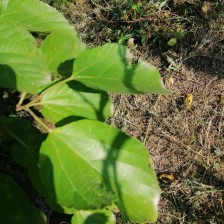
Variety: WhiteKing